Tornadoes of 1955

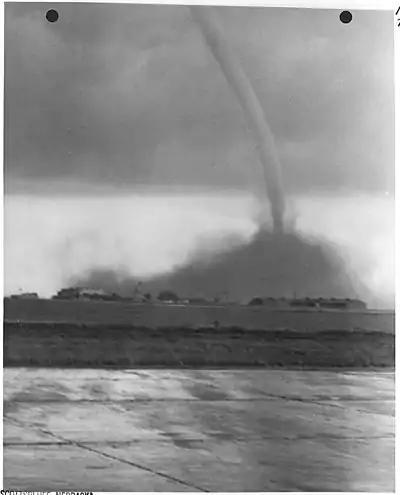
The F4 Scottsbluff, Nebraska tornado passing the Scottsbluff airport.

Seven scattered tornadoes touched down across the High Plains and Louisiana with both significant tornadoes causing casualties. The first was an F3 tornado that injured three near Bordeaux, Wyoming. The second was a violent F4 tornado that hit the southeast side of Mitchell, Nebraska before moving through the north sides of Scottsbluff, Minatare, and Bayard, killing two and injuring 29. In the end, two people were killed and 32 others were injured.